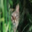
Label: cat